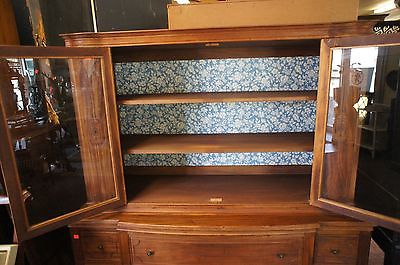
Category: cabinet